Wallingford railway branch line

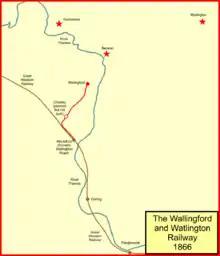
The Wallingford branch line, 1866

The Board of Trade inspection took place on Tuesday 26 June 1866, and line opened to the public without ceremony on Monday 2 July 1866.